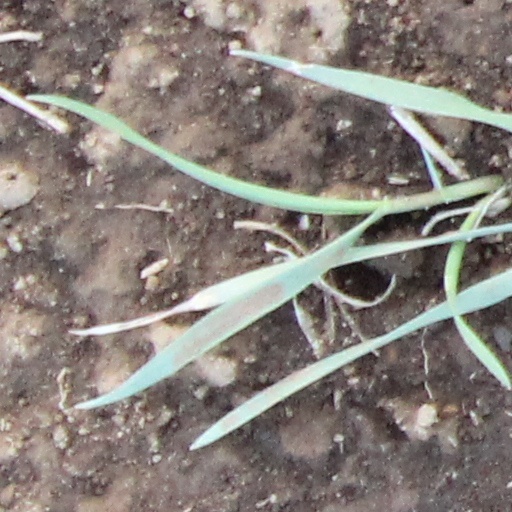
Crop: wheat